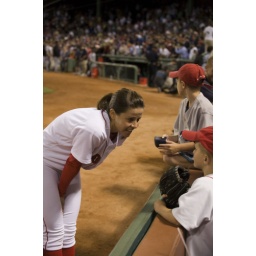
The third-base ball attendant talks to a little boy in the stands.